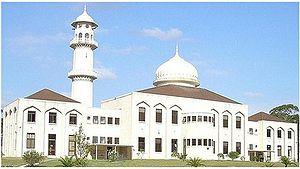
Cet article présente la liste de mosquées d'Australie.